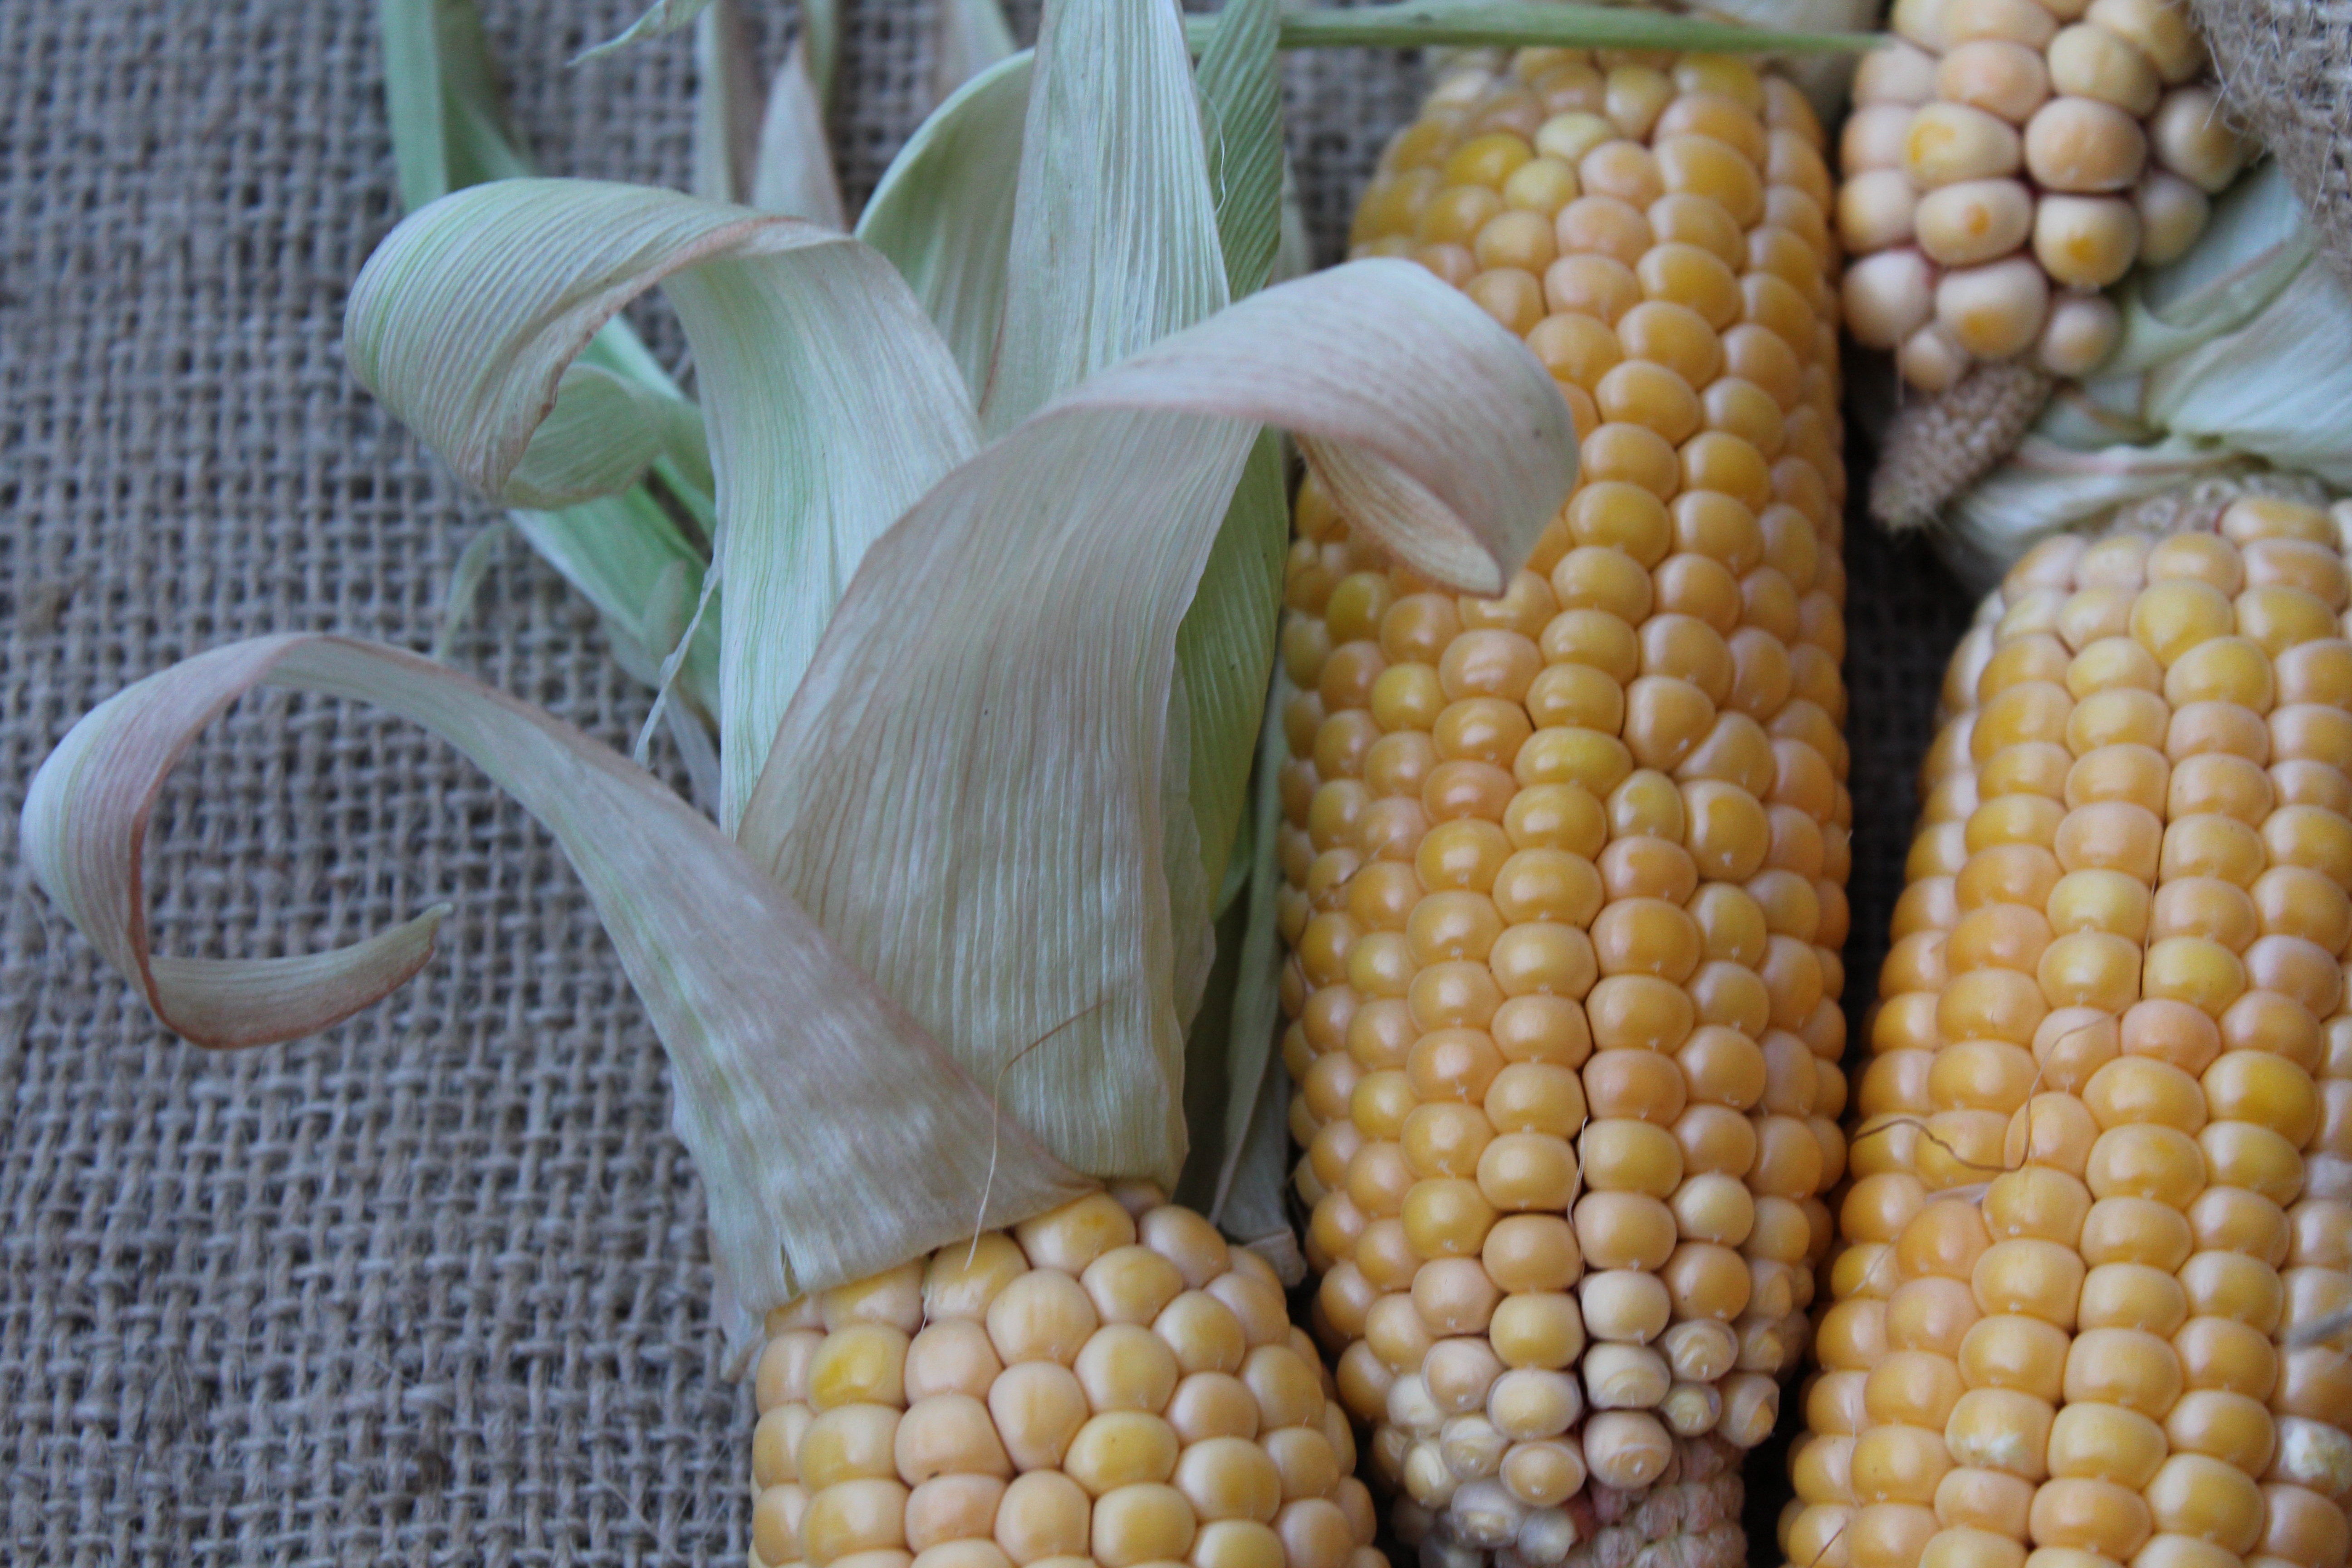
nature, plant, fruit, summer, dish, food, produce, crop, corn, yellow, agriculture, cuisine, vegetables, sweet corn, vegetarian food, frisch, maize, corn on the cob, vegetable mais, commodity, grass family, food grain